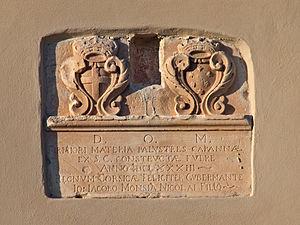
La réserve naturelle de l'étang de Biguglia est une réserve naturelle en Corse. Classée en 1994, elle occupe une surface de 1 790 hectares et protège une zone humide corse, l'étang de Biguglia, renommée pour son intérêt ornithologique.